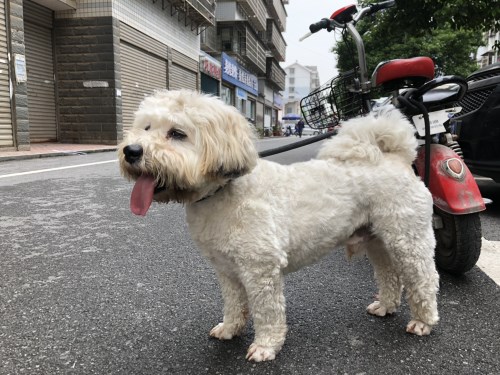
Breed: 3083-n000117-Bichon_Frise